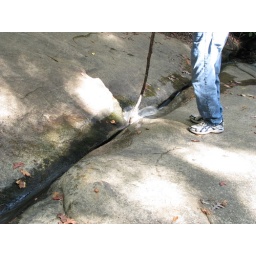
The water is filing a tiny pathway in the rock as it flows ever so quickly down the mountain.